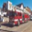
Label: truck